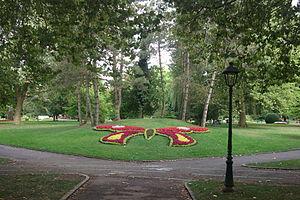
Le Jardin anglais de Vesoul (Haute-Saône, Franche-Comté)
La Haute-Saône est un département français appartenant à la région de Bourgogne-Franche-Comté. Il fait partie de la région historique et culturelle de Franche-Comté. L'Insee et La Poste lui attribuent le code 70. La ville la plus peuplée du département est Vesoul, qui est également la préfecture, tandis que la commune la plus étendue est Champlitte avec 129 km². Le département a la particularité d'avoir 5 pôles urbains que sont Vesoul, Gray, Luxeuil-les-Bains, Lure et Héricourt, tout en possédant un caractère rural permettant le développement de l'écotourisme et du cyclotourisme.
Un jardin public est un terrain enclos, paysagé et planté destiné à la promenade ou à l’agrément du public.
Le patrimoine de Vesoul se compose d'une riche architecture, de zones naturelles classées et d'une culture locale spécifique. Vesoul a aussi également d'autres monuments et lieux qui font partie de l'histoire de la ville comme des jardins publics, des parcs, des places, des rues, des fontaines, des statues, des ponts…
Vesoul est une commune de l'est de la France, préfecture du département de la Haute-Saône en région Bourgogne-Franche-Comté et chef-lieu de cantons et d'arrondissement. La ville est aussi le siège de la communauté d'agglomération de Vesoul et du pays de Vesoul et du Val de Saône. Elle fait partie de la région culturelle et historique de Franche-Comté. Située au nord de la Métropole Rhin-Rhône, Vesoul compte, en 2015, 15 058 habitants intra-muros et l'aire urbaine de Vesoul totalise 59 262 habitants. Ses habitants sont appelés Vésuliens.
Le Jardin anglais est un jardin public situé dans le quartier du Stade à Vesoul, préfecture du département de la Haute-Saône. Aménagé en 1863 par l'architecte paysagiste Brice Michel, l'espace vert subit plusieurs modifications depuis cette dernière date jusqu'à ce qu'il soit dessiné en jardin à l'anglaise en 1976.